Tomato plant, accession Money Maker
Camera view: horizontal (90 deg, fisheye); turntable rotation: 60 degrees
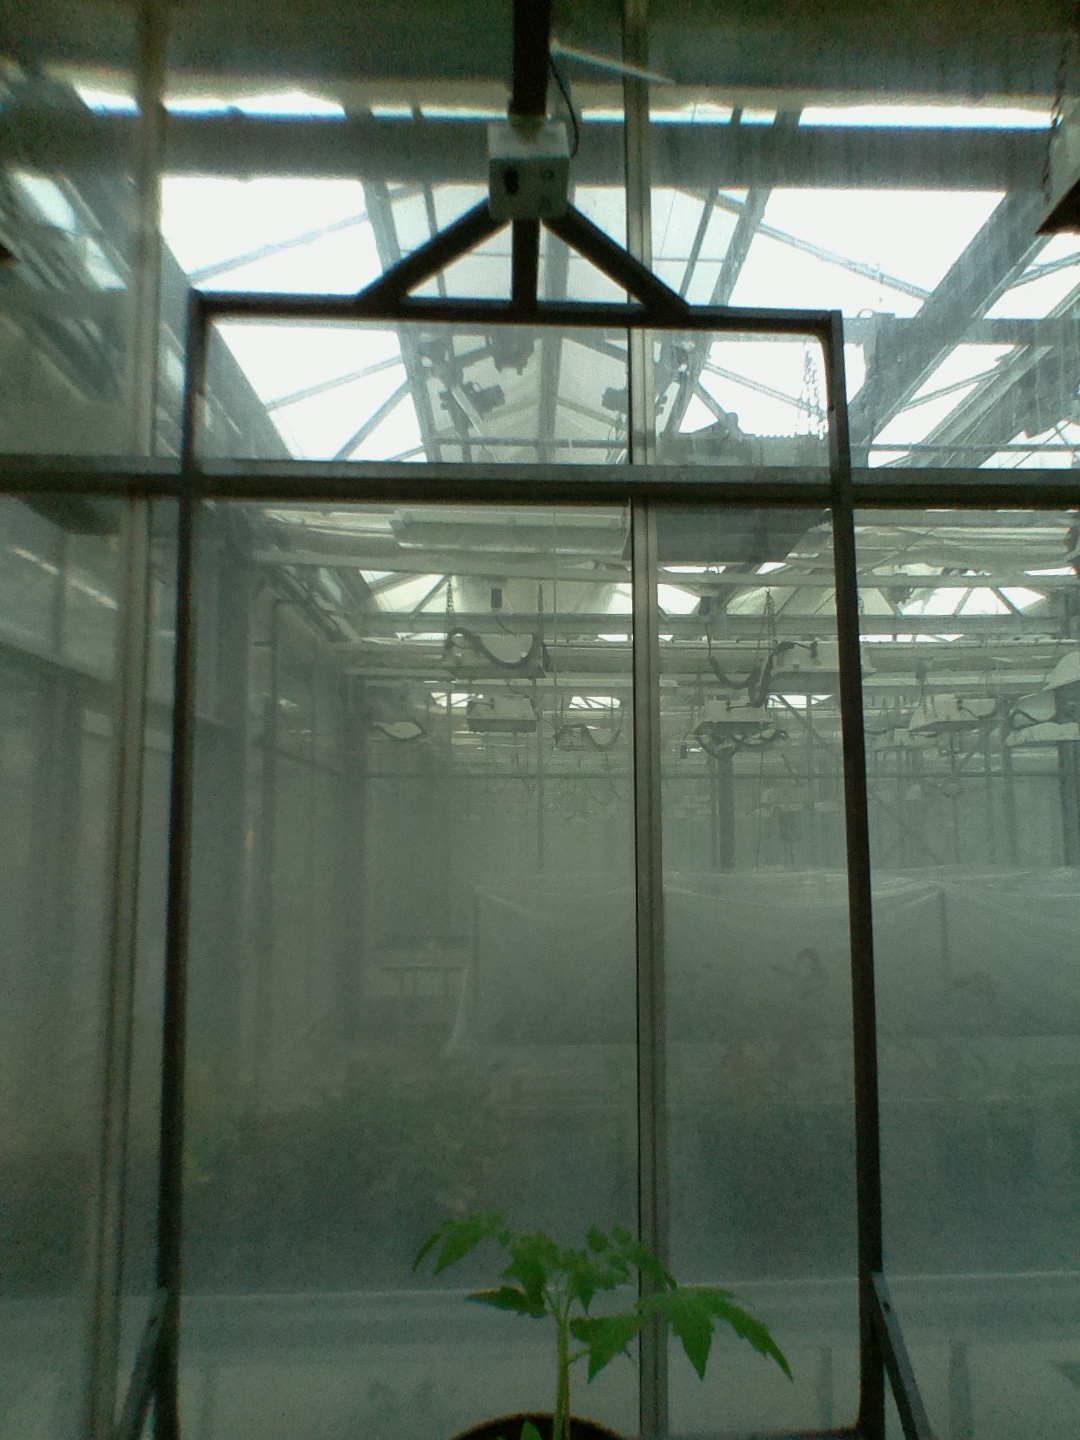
BBCH growth stage 13: 6 of true leaves visible